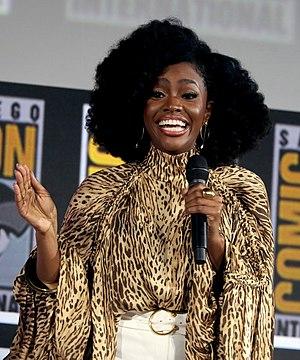
Teyonah Parris est une actrice et productrice américaine, née le 22 septembre 1987, en Caroline du Sud.
WandaVision est une mini-série en neuf épisodes produite par Marvel Studios et diffusée sur la plateforme de streaming Disney+. Elle fait partie de la phase IV de l'univers cinématographique Marvel. Elle est basée sur les personnages de Wanda Maximoff, alias la Sorcière rouge, ainsi que de Vision, tous deux issus des comics Marvel.